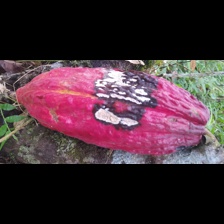
Label: moniliophthora